Fronton (court)

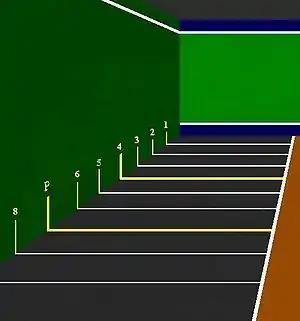
Typical distribution of the marks in a fronton

The marks on the fronton must create a notable contrast with the color of the field. To make the difference visible, the marks are often painted.